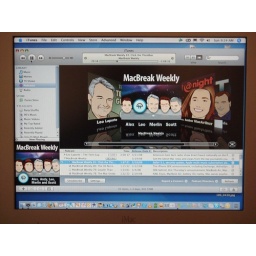
Catching up on podcast while working in my home office